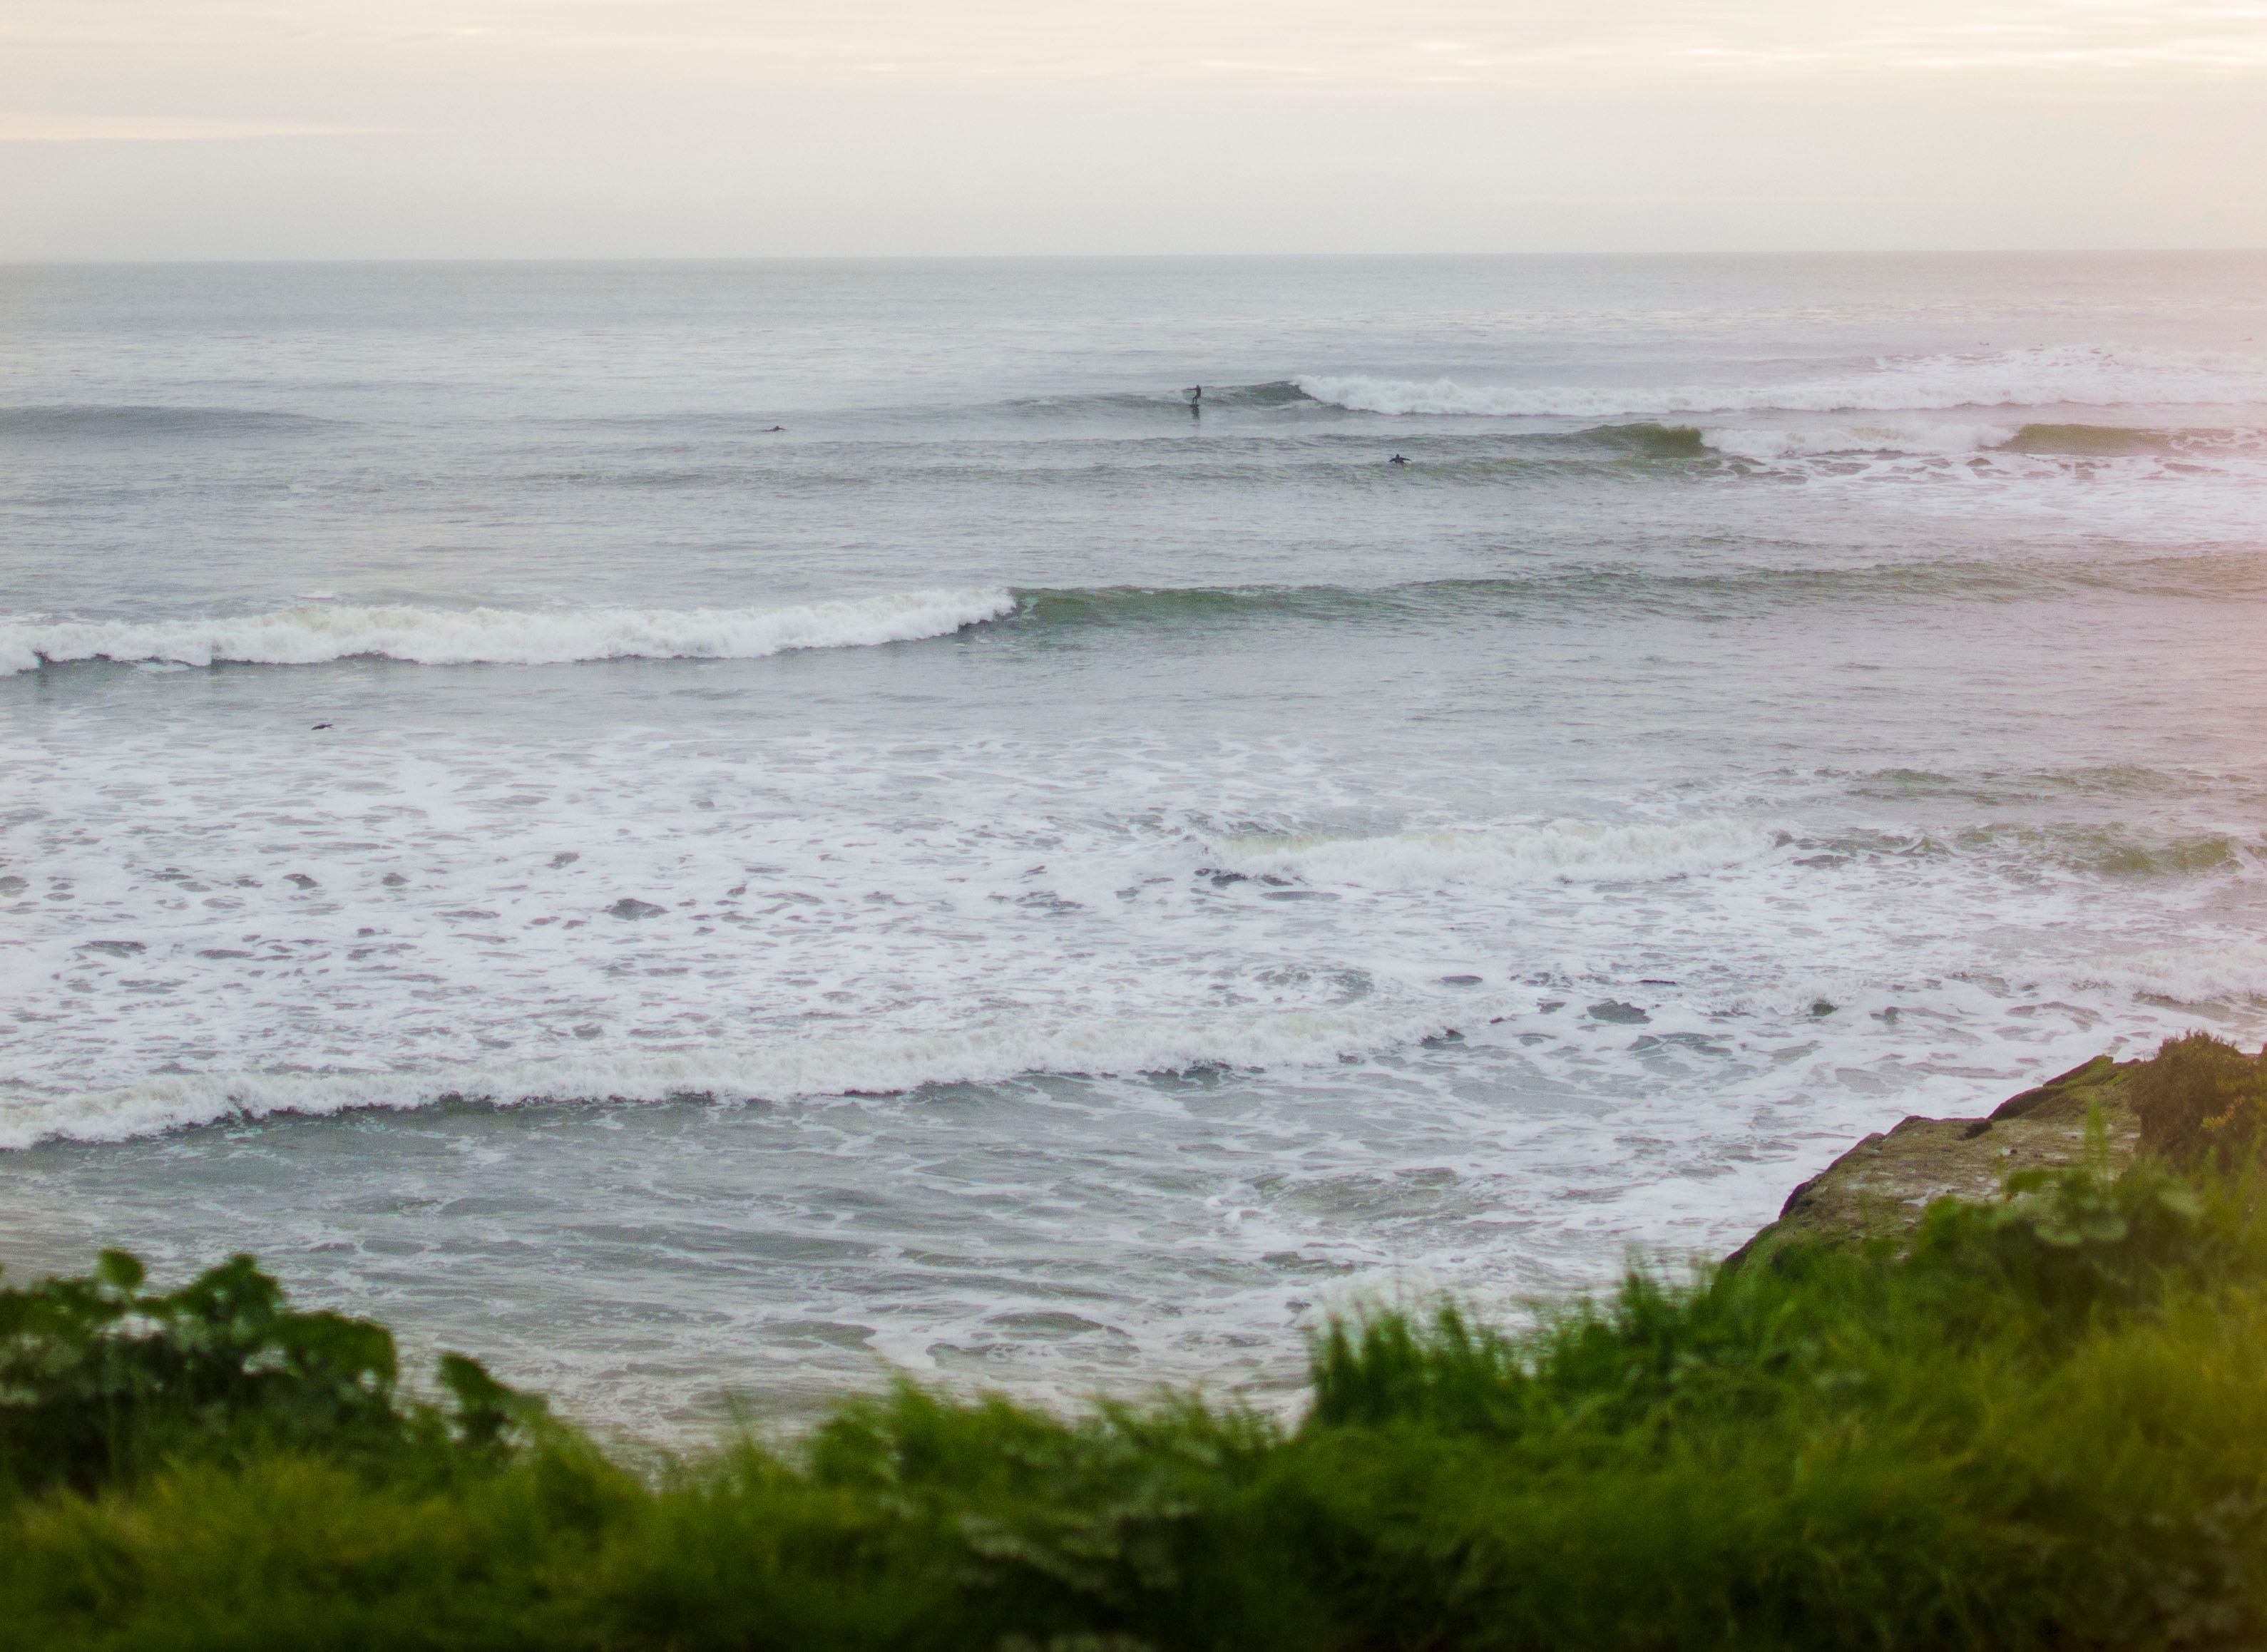
beach, sea, coast, ocean, horizon, cloud, morning, shore, wave, wind, cliff, bay, terrain, body of water, atmospheric phenomenon, wind wave